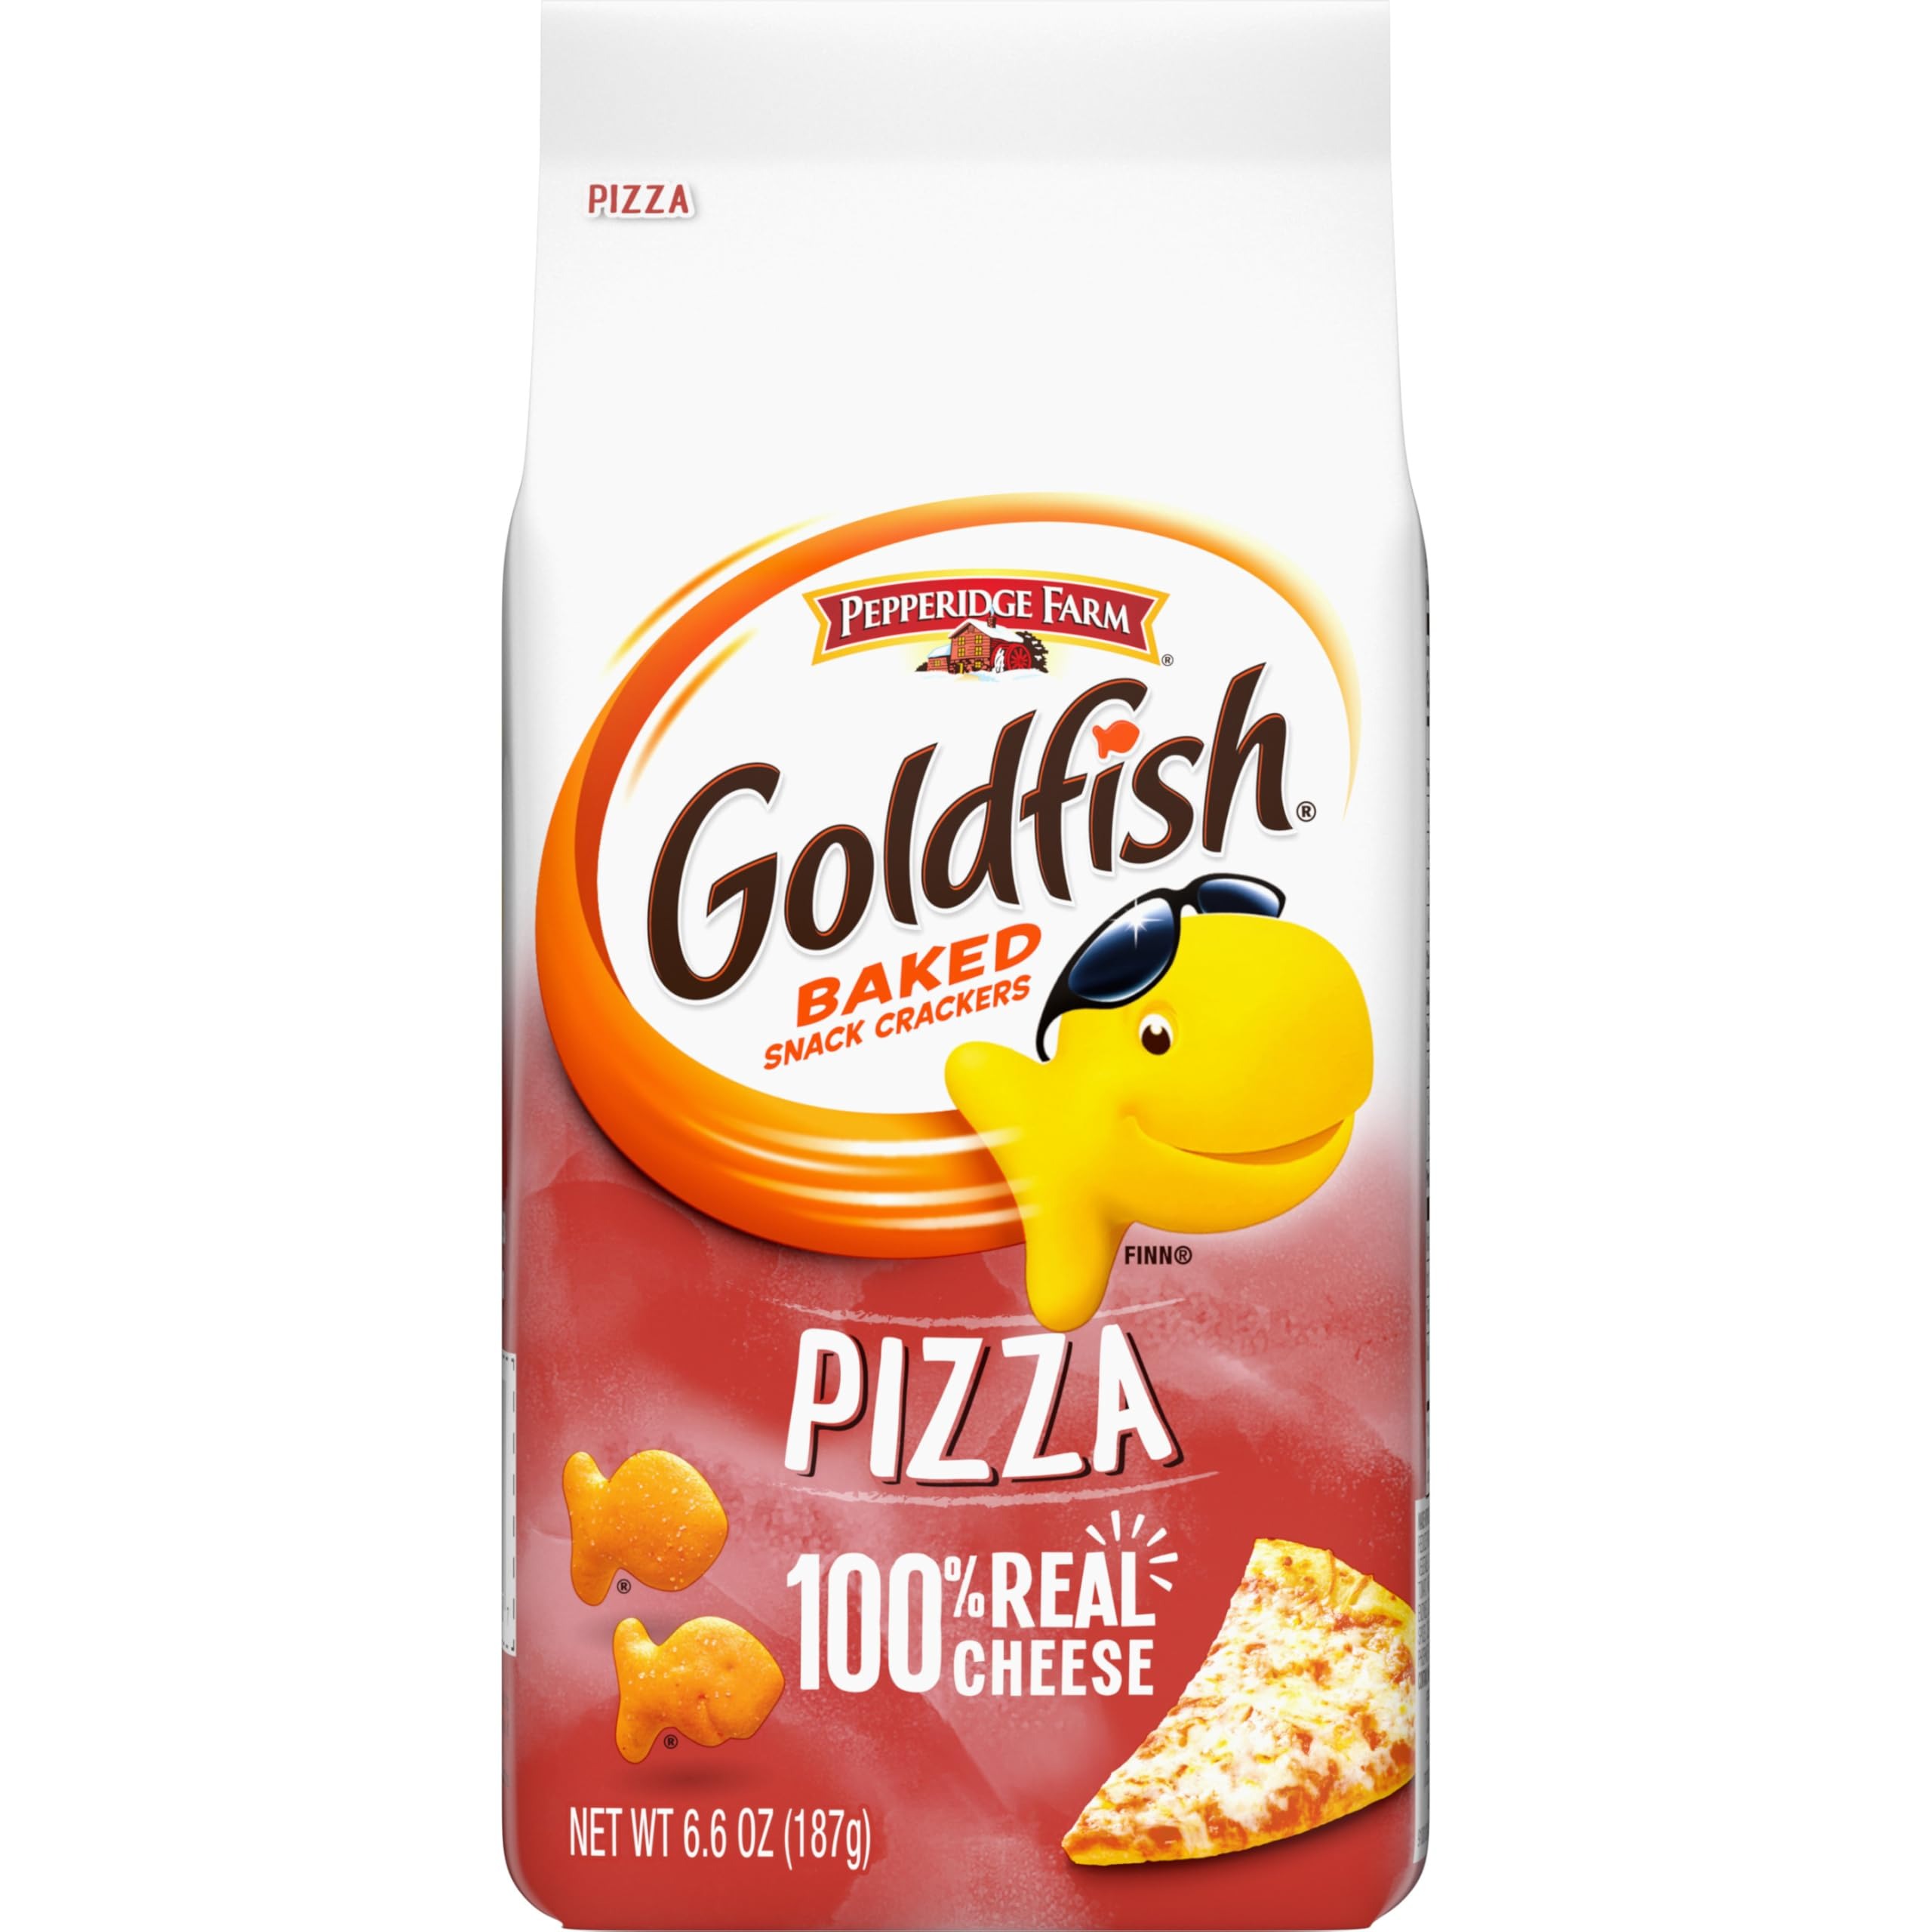
Item Name: Goldfish Pizza Crackers, Snack Crackers, 6.6 oz bag (Pack of 24)
Bullet Point 1: Baked with real cheese: our Goldfish pizza crackers are a crunchable, munchable snack-time favorite, always baked with real cheese.
Bullet Point 2: A snack everyone can feel good about: this irresistible little snack is always made with no artificial flavors or preservatives.
Bullet Point 3: Always baked, never fried: keep munchable, crunchable Goldfish crackers around for an anytime snack that everyone can feel good about.
Bullet Point 4: Perfect for sharing or for enjoying solo: the zesty taste of Goldfish pizza crackers is perfect for hanging out with friends, or taking a snack break any time the mood hits.
Bullet Point 5: Add excitement to your meals: add Goldfish pizza crackers to soups, sprinkle them on salads, or simply serve as a side to your lunchtime sandwich.
Bullet Point 6: Go for the handful: the 6.6oz bag is perfect for snacking during movie nights and game time, or you can take it with you for a satisfying on-the-go snack.
Value: 158.4
Unit: ounce

Price: 2.99